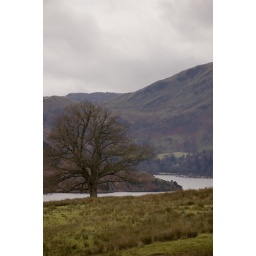
Ulls water lake in the background, i dont belive the tree had a name.